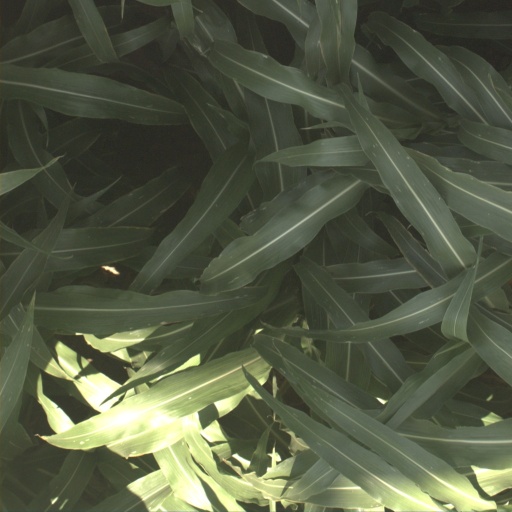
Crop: sorghum